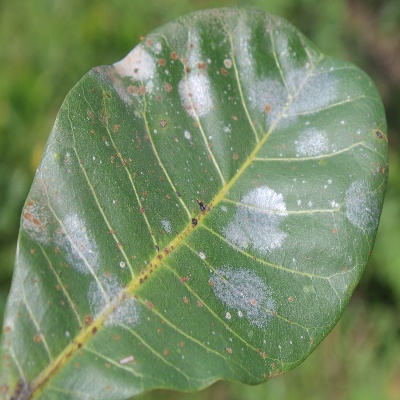
Crop: Cashew
Condition: red rust